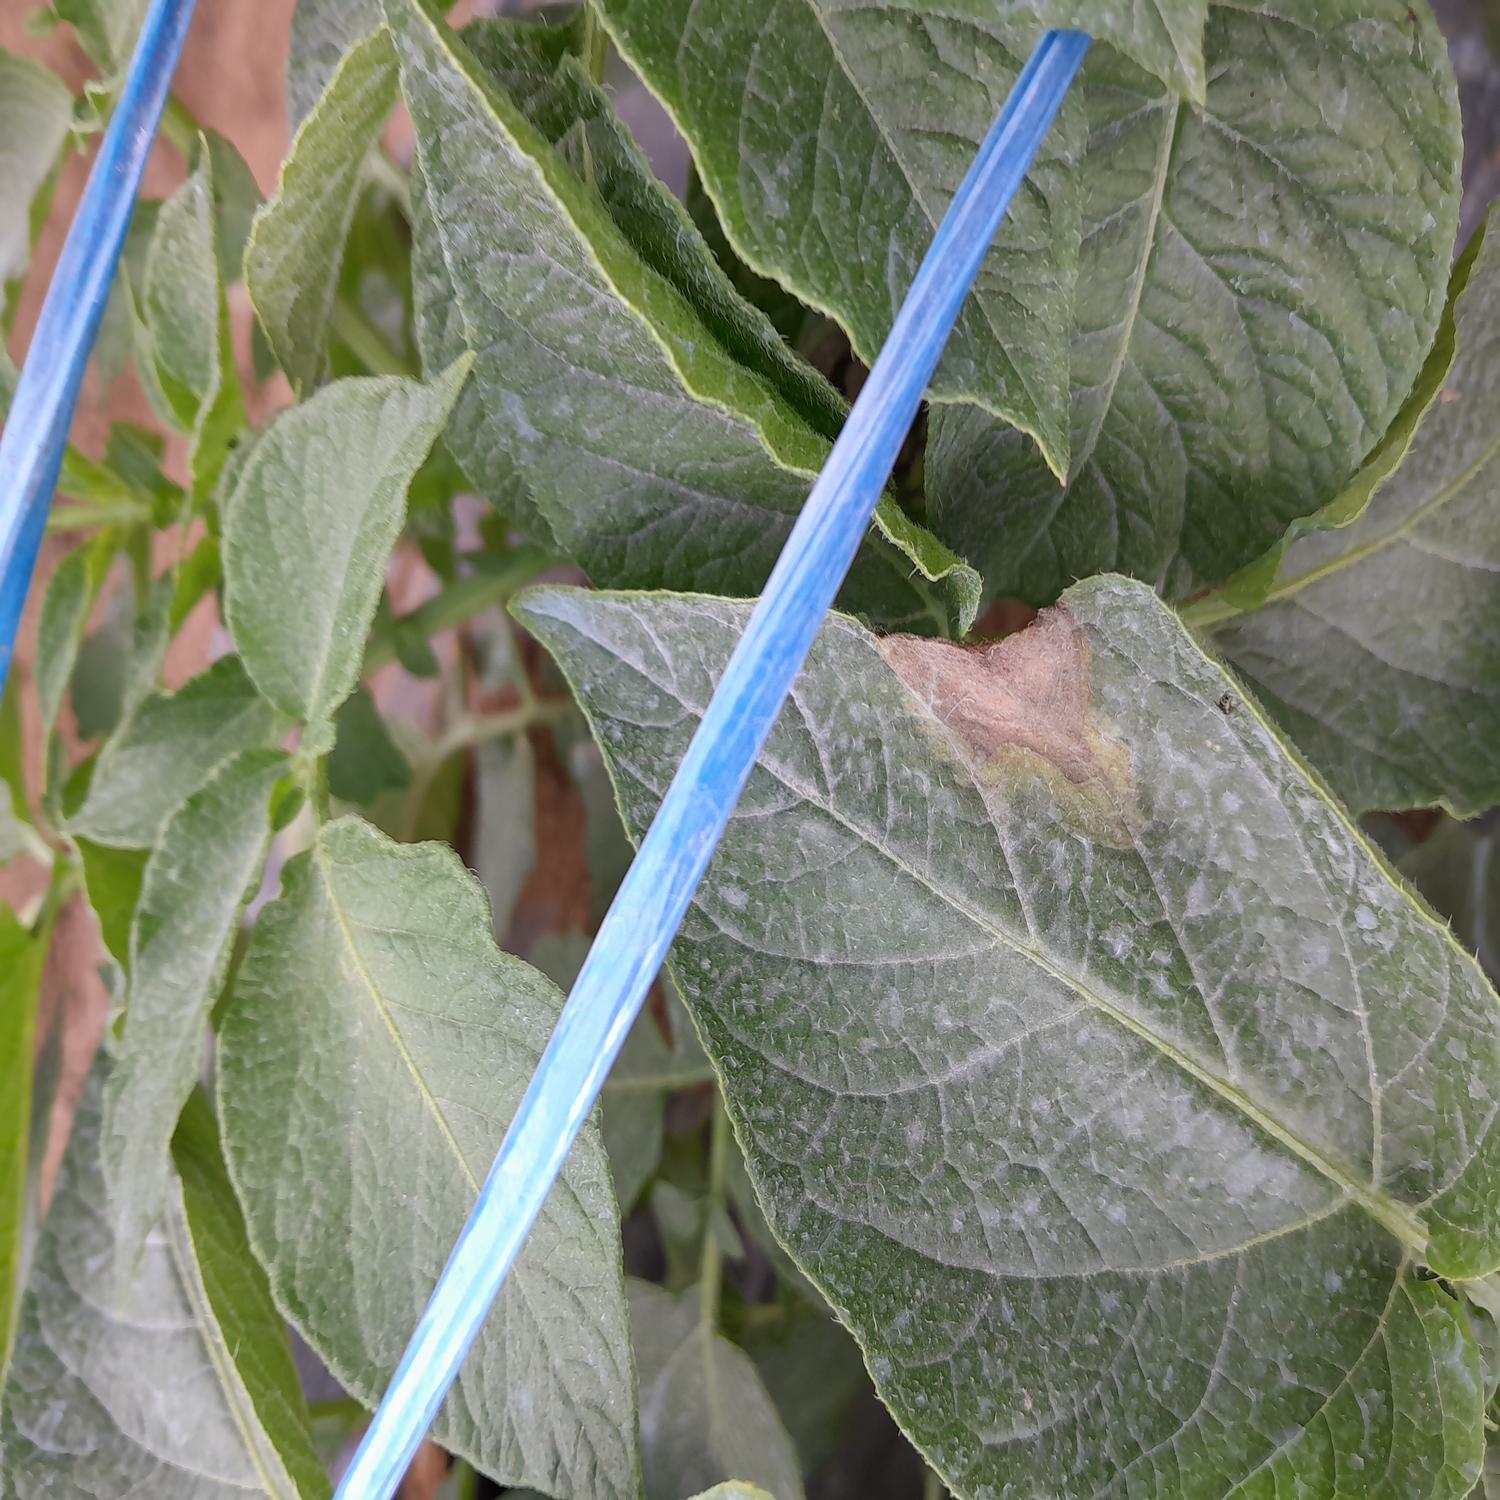
Label: Fungi